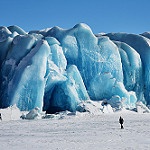
Label: glacier